Hepatic lipase

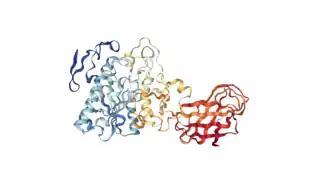
Horse pancreatic lipase; believed to have a similar structure to "Homo sapiens" hepatic lipase as both show similar amino acid sequences.

Hepatic lipase falls under a class of enzymes known as hydrolases. Its function is to hydrolyze triacylglycerol to diacylglycerol and carboxylate (free fatty acids) with the addition of water. The substrate, triacylglycerol, comes from IDL (intermediate-density lipoprotein) and the release of free fatty acids converts IDL into LDL (low-density lipoprotein). These remaining remnants of LDL can be sent back to the liver, where it can be stored for later use or broken down to harness its energy. It can also be sent to peripheral cells for its cholesterol and used in anabolic pathways to build molecules that the cell needs such as hormones that include a cholesterol backbone.